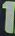
Number: 1